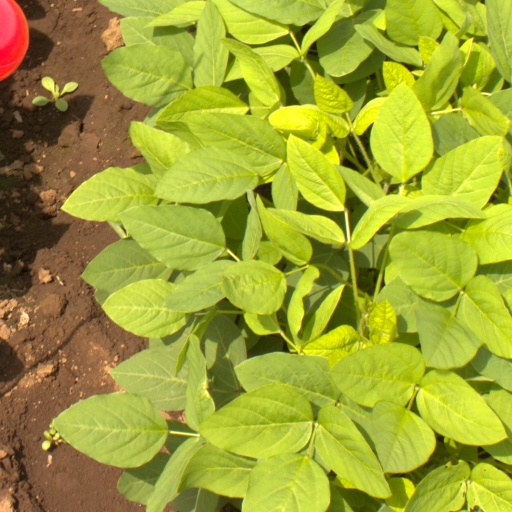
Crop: soybean